Sejo Sexon

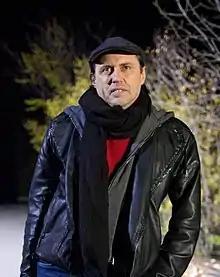
Sejo Sexon in 2017

Davor Sučić (born June 7, 1961), better known by his stage name Sejo Sexon, is a Bosnian rock and roll musician, film score composer, actor and television director. He is most notably the bandleader and a co-founder of the rock group Zabranjeno Pušenje, contributing on all Zabranjeno Pušenje releases. He was one of the founders of the New Primitivism movement in his hometown Sarajevo. As an actor, he has been featured in the "Top lista nadrealista".